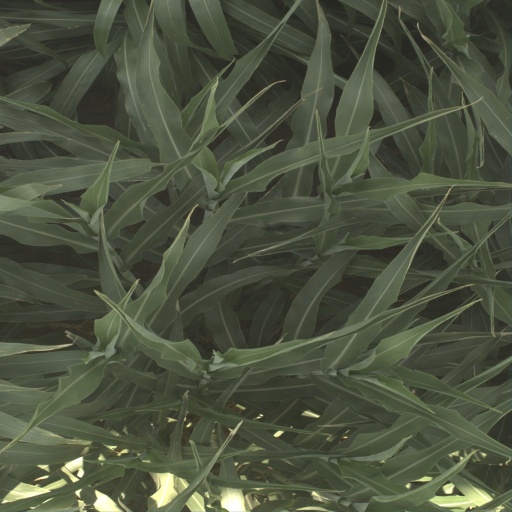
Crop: sorghum